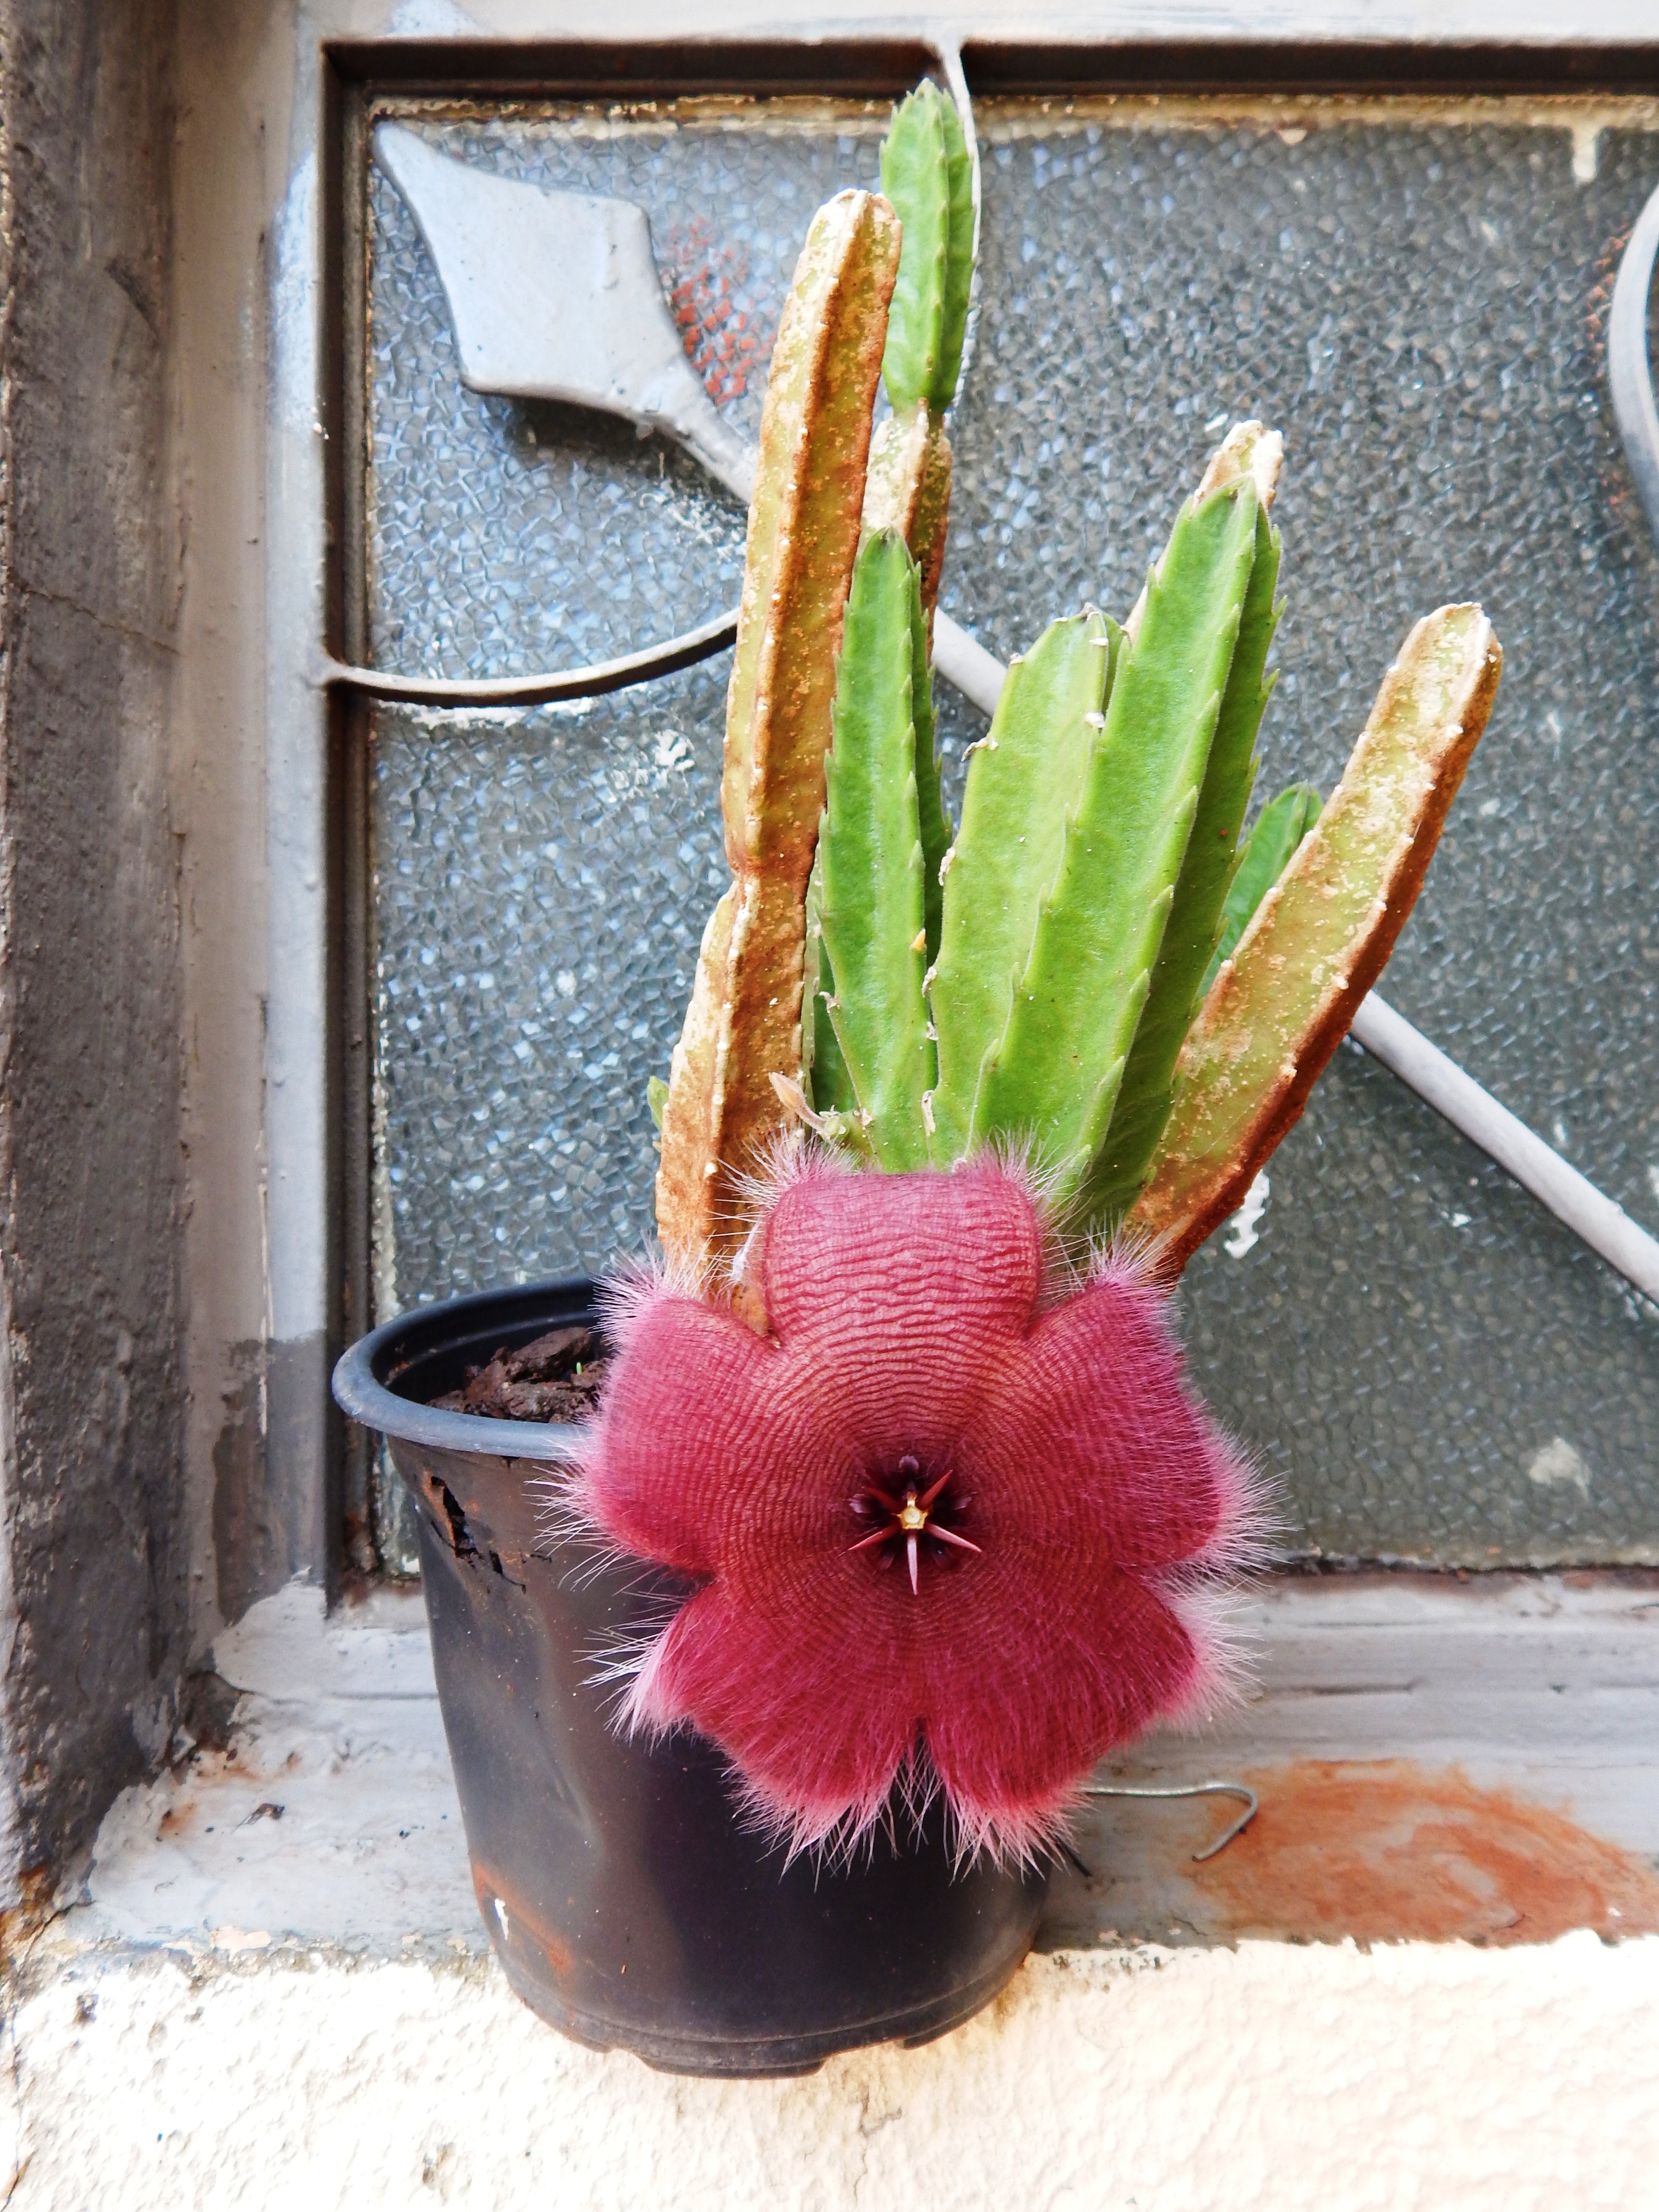
nature, cactus, plant, flower, red, botany, garden, flora, flowers, red flower, flowering plant, cactus flower, hairy flower, land plant